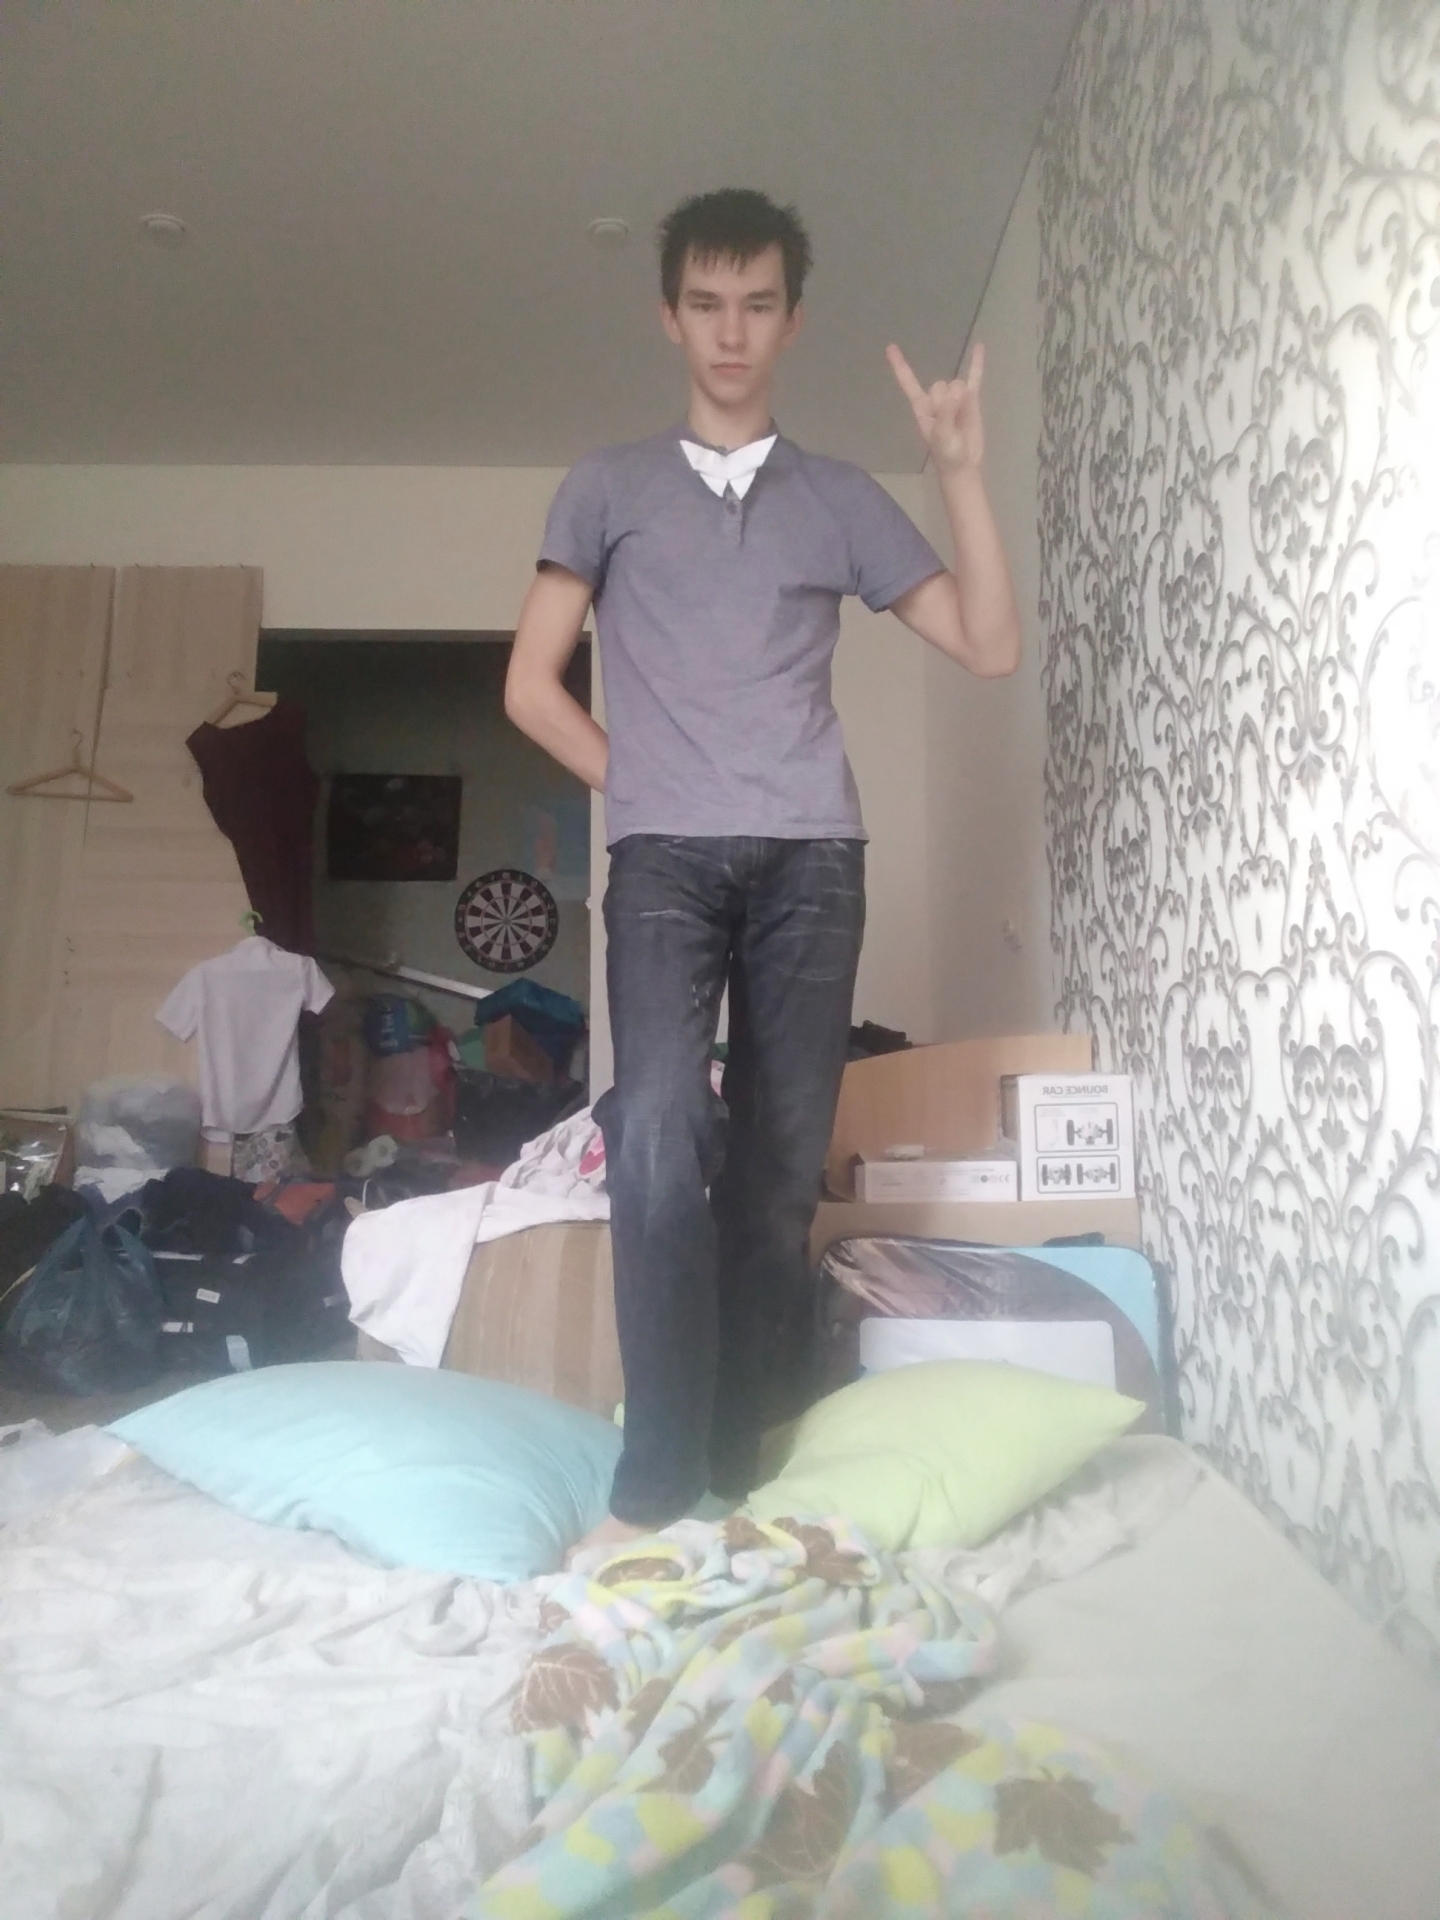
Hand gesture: rock